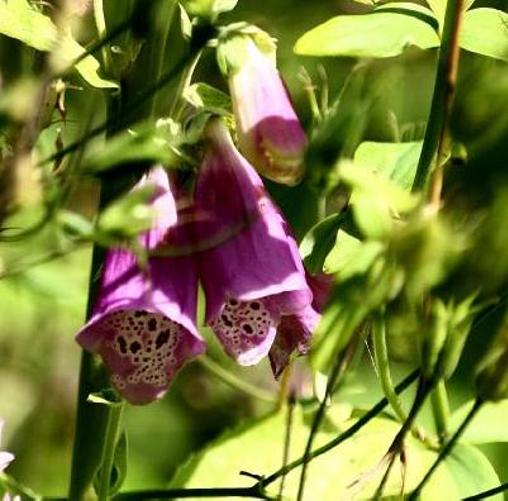
Label: foxglove